Kuluypa Konduchalova

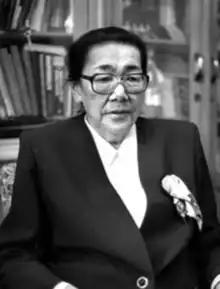

Kuluypa Konduchalova (15 June 1920 – 7 September 2013) was a Kyrgyz-Soviet teacher, politician and cultural minister. She is most-known as a patron of culture and for the work she did to promote Kyrgyz arts to international audiences. She was honored as a Hero of the Kyrgyz Republic, twice honored with the Order of Manas in the 1st and 3rd degrees, decorated as a Commander of the Order of Lenin and was twice awarded the Order of the Red Banner of Labour.